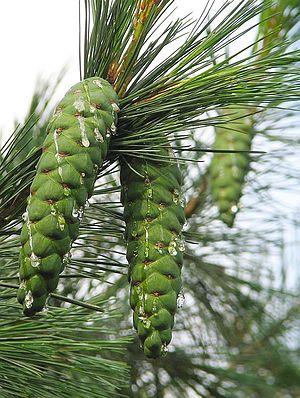
Pinus peuce est une espèce de pin originaire des montagnes de Macédoine du Nord, de Bulgarie, d'Albanie, du Monténégro, du Kosovo, ainsi que de l'extrême sud-ouest de la Serbie et de l'extrême nord de la Grèce. Il pousse entre 600 et 2 300 mètres d'altitude, et plus particulièrement entre 1 000 et 2 200 mètres, atteignant souvent la limite des conifères. À l'âge adulte, l'arbre atteint entre 35 et 40 mètres de haut et son tronc fait 1,5 mètre de diamètre.